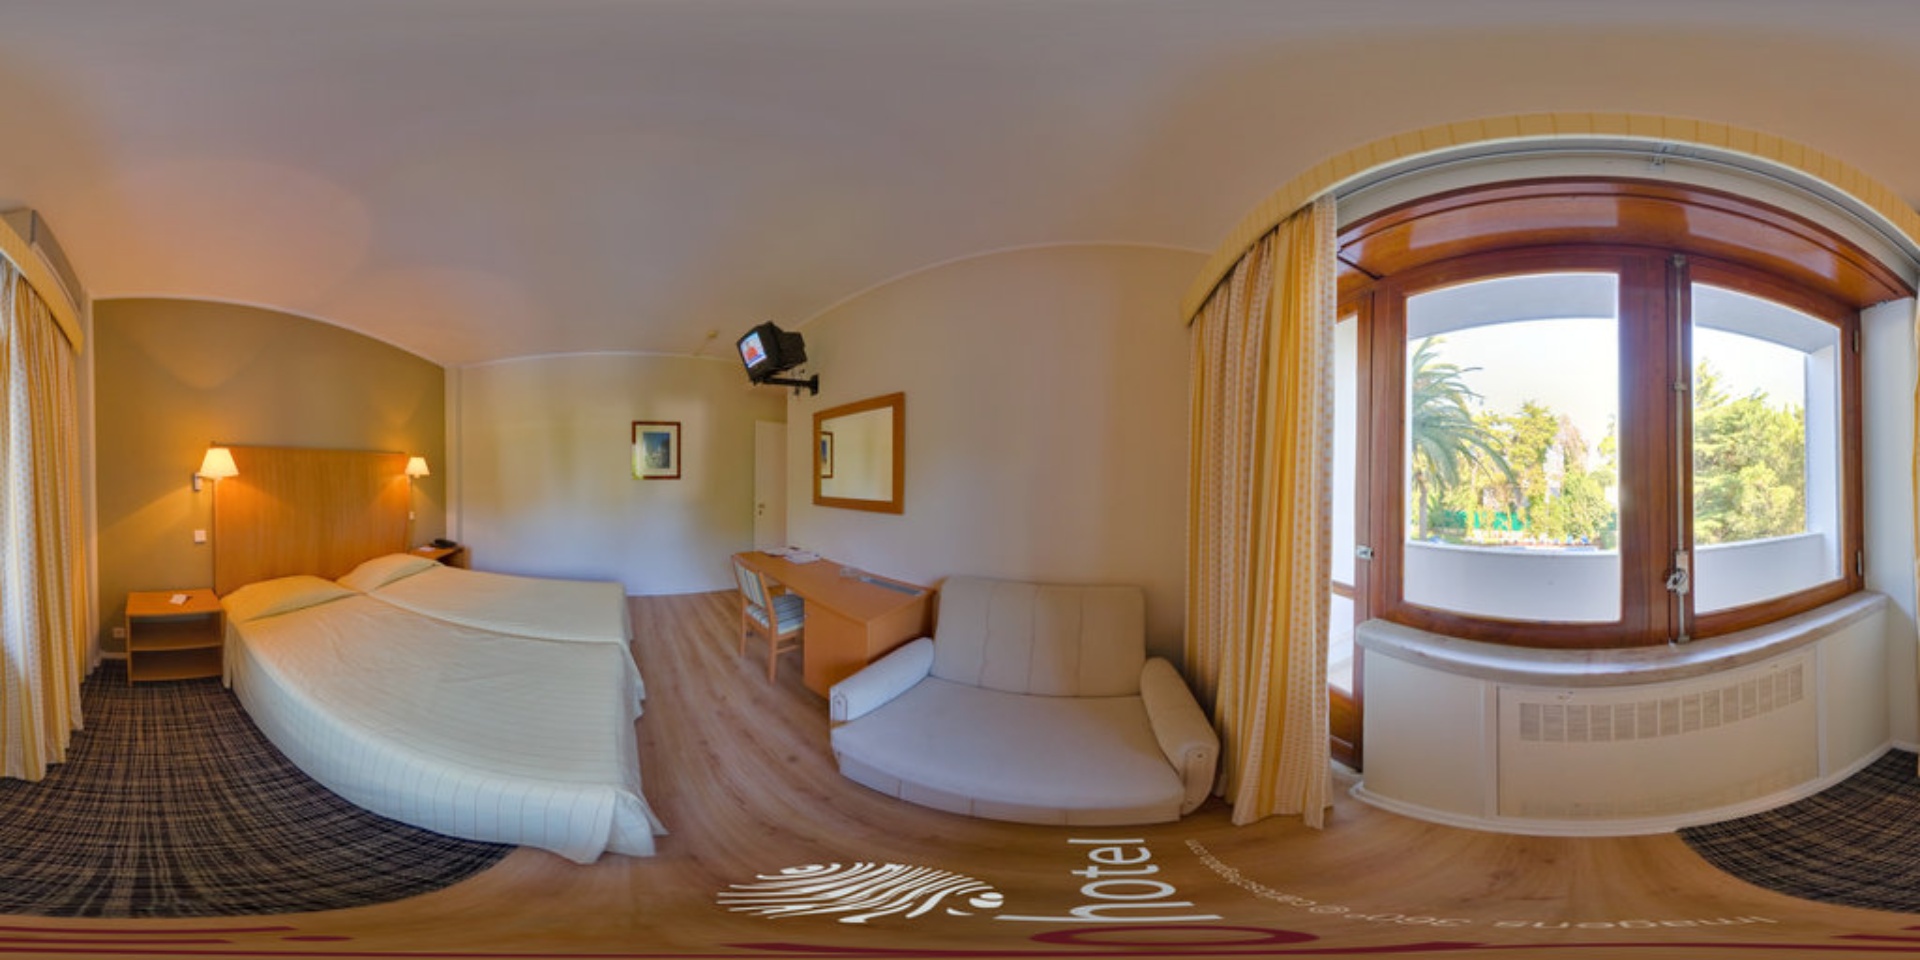
Referred object: The sofa opposite the bed

Referred object: The small black CRT monitor mounted on the wall.